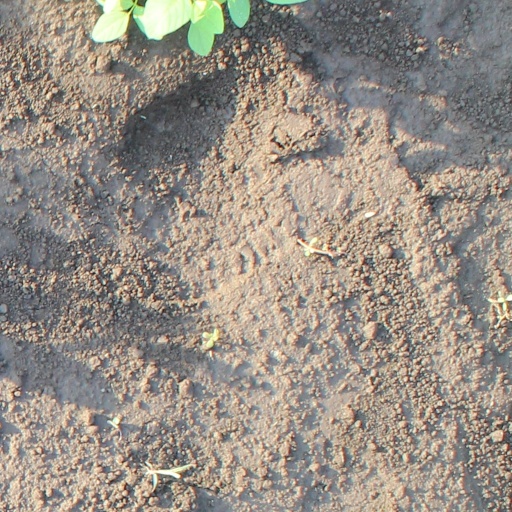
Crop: soybean